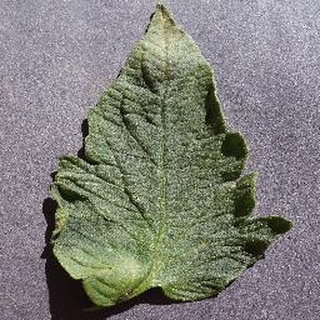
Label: healthy_tomato